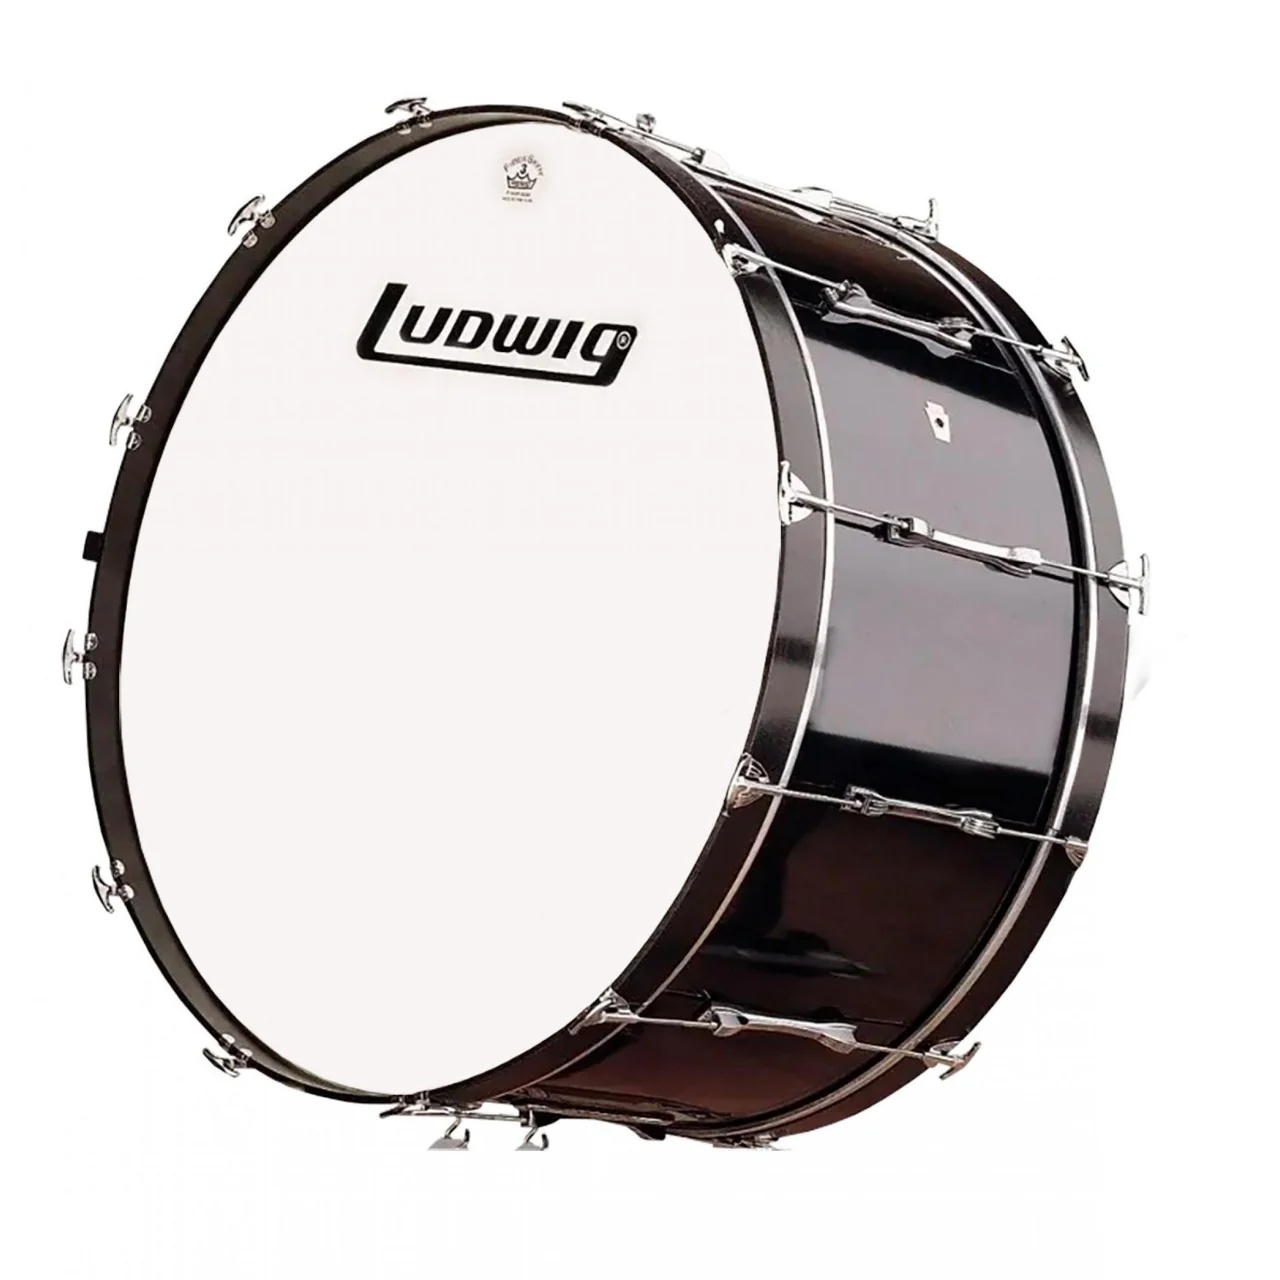
Bombo de Concierto Ludwig LECB32XXG 32” x 16” | Arce Negro Cortex
El bombo de concierto Ludwig LECB32XXG es una pieza profesional de alto rendimiento, diseñada para brindar un sonido completo, potente e inconfundiblemente puro , ideal para bandas sinfónicas, marching bands y orquestas. *CONFIRMA EXISTENCIA ANTES DE COMPRAR* Fabricado con una carcasa de arce de 9 capas moldeado a presión , este bombo ofrece una proyección sonora excepcional, con calidez en frecuencias graves y gran definición. Cuenta con aros completamente de madera , orejetas autoalineables y acabado Negro Cortex Wrap , lo que combina una estética elegante con durabilidad profesional. Características principales: Modelo : LECB32XXG Marca : Ludwig Diámetro : 32 pulgadas Profundidad : 16 pulgadas Material del casco : Arce (9 capas moldeadas) Acabado : Negro Cortex Wrap Aros : 100% madera Parches : Blancos lisos Herrajes : Cromo triple Incluye : Bombo sin soporte En Guitar Depot MX somos distribuidores oficiales de Ludwig . Tenemos disponibles bombos, tarolas y equipo profesional para marching band y concierto . Si buscas un modelo específico o una configuración personalizada, envia mensaje y te cotizamos 📦 Envío a todo México 💳 Opciones de pago flexibles 🎓 Asesoría especializada para bandas estudiantiles, profesionales y orquestas
Brand: Guitar Depot MX
Category: Arts & Entertainment > Hobbies & Creative Arts > Musical Instruments > Percussion > Bass Drums > Concert Bass Drums